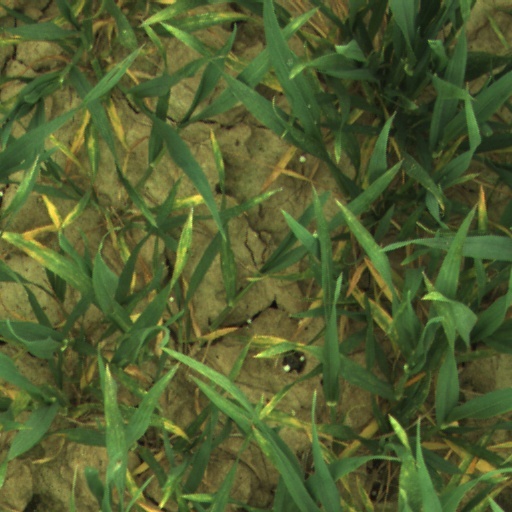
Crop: wheat